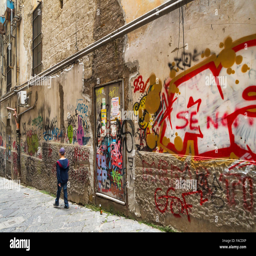
ancient wall with graffiti on the street in historic center